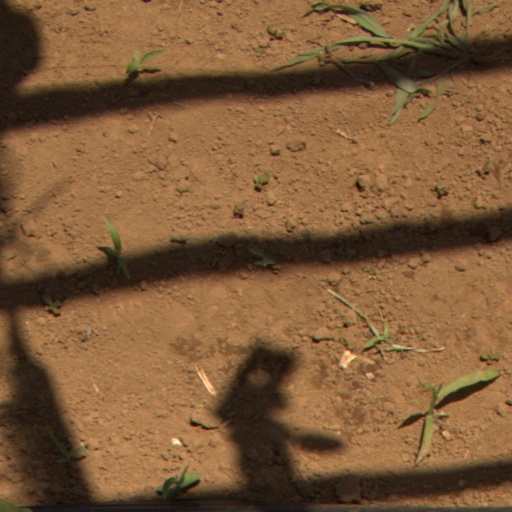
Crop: Jerusalem artichoke